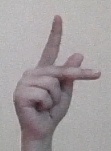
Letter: dha